Ankle

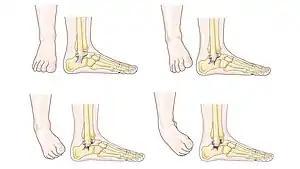
A diagram illustrating varying severity of ankle sprain

Of all major joints, the ankle is the most commonly injured. If the outside surface of the foot is twisted under the leg during weight bearing, the lateral ligament, especially the anterior talofibular portion, is subject to tearing (a sprain) as it is weaker than the medial ligament and it resists inward rotation of the talocrural joint.